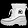
Label: Ankle boot